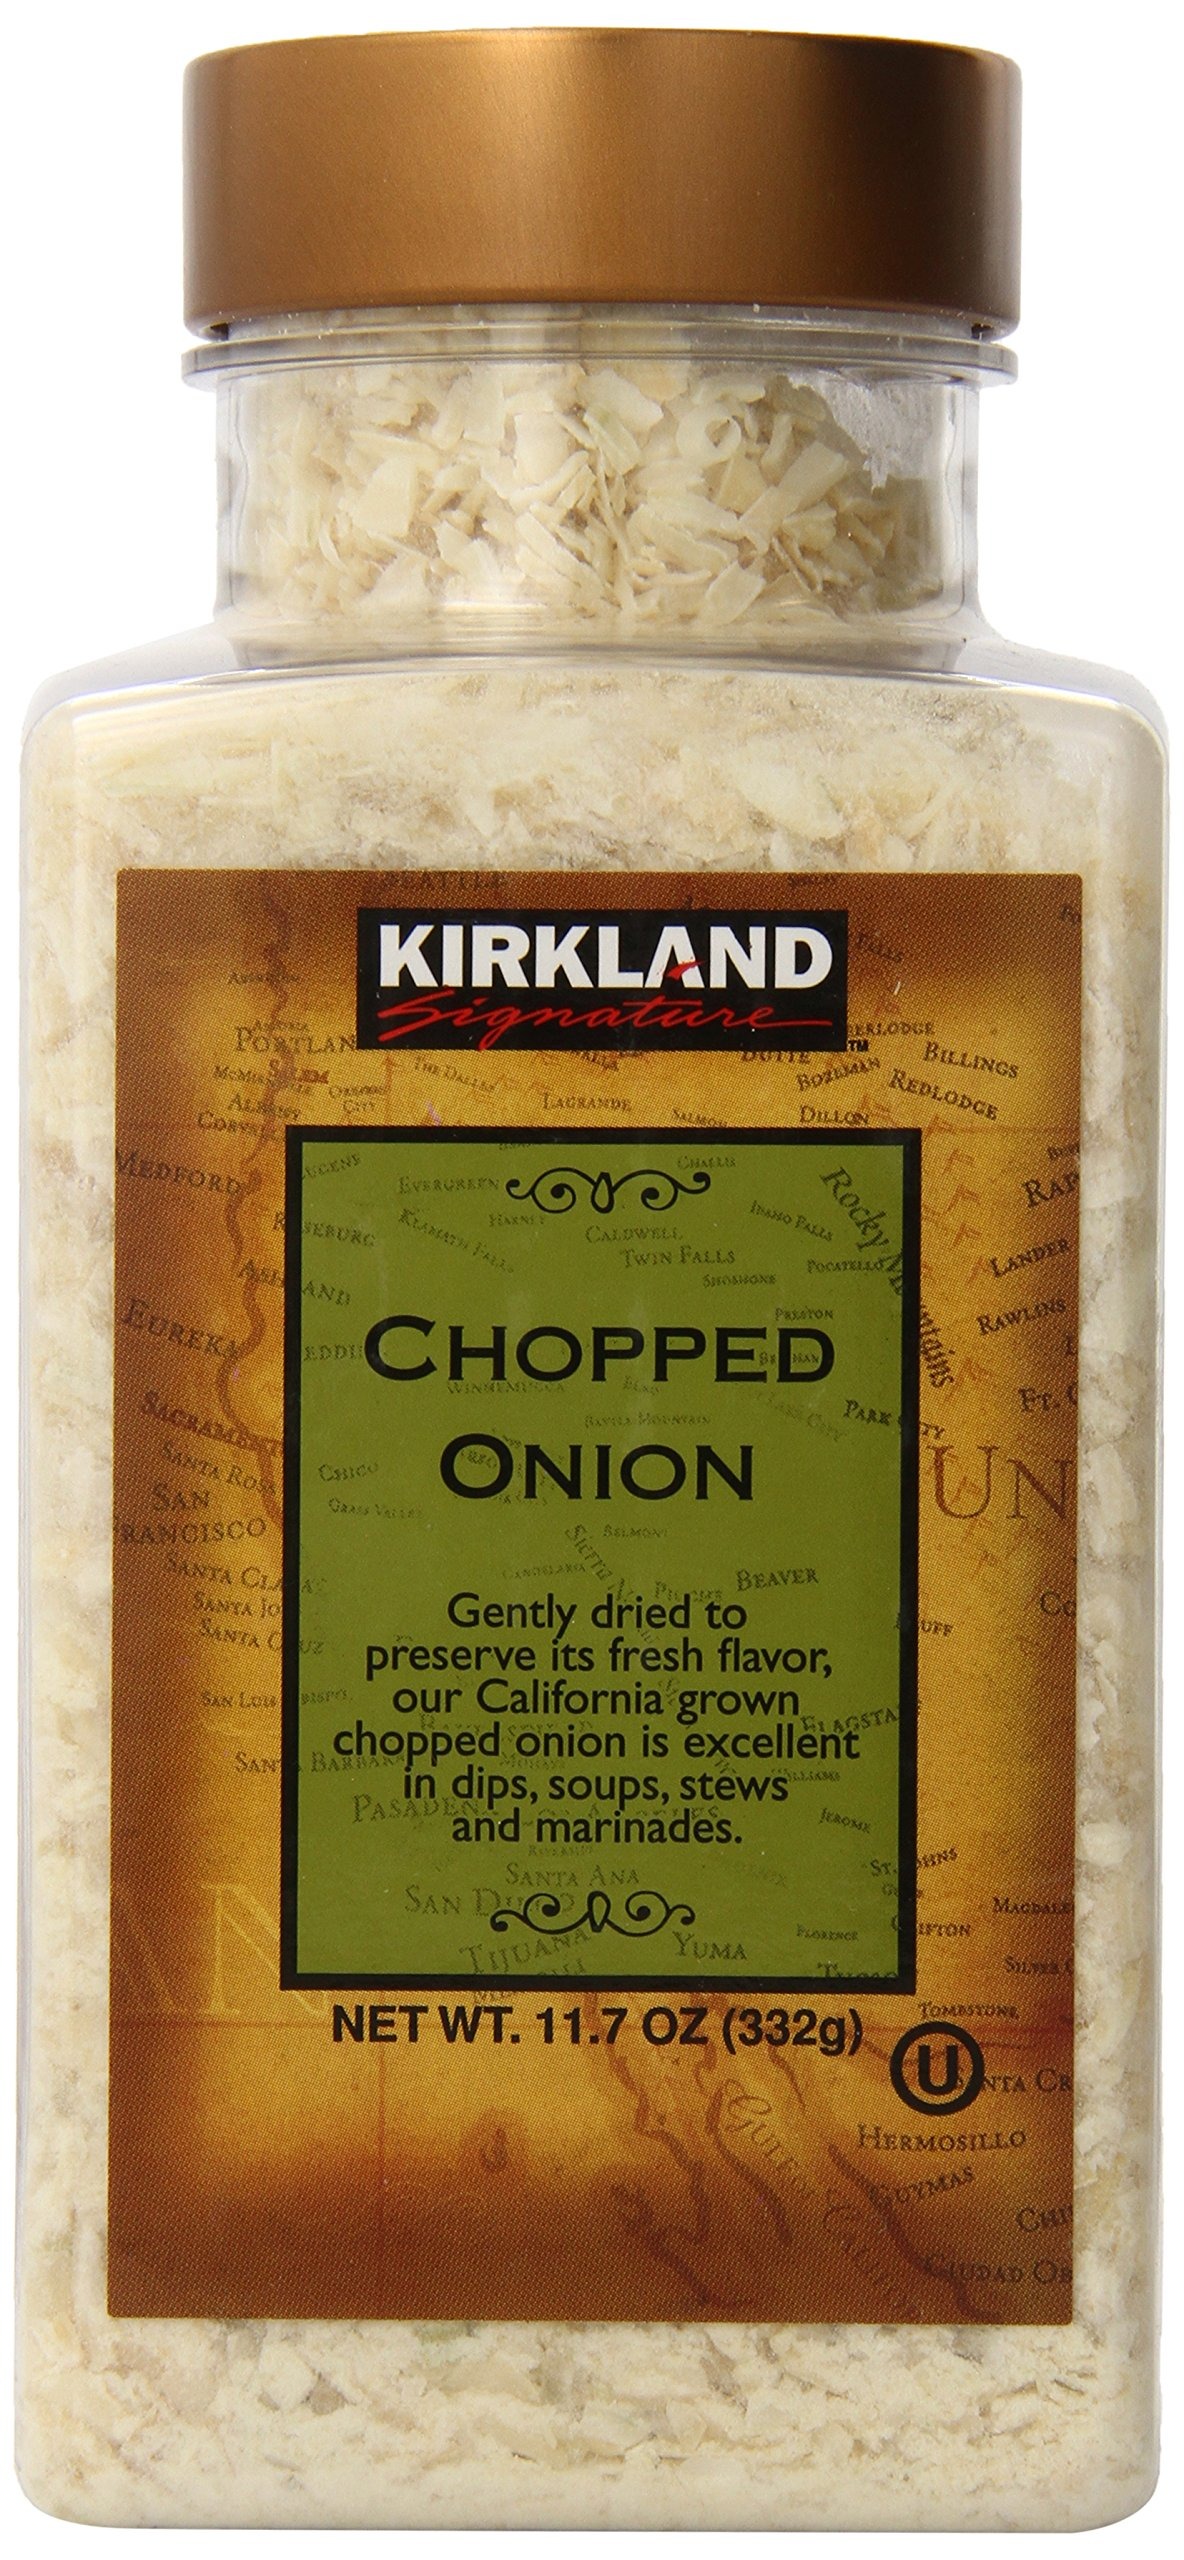
Item Name: Kirkland Signature Chopped Onion, 11.7oz
Bullet Point 1: Gently dried to preserve fresh flavor
Bullet Point 2: Excellent in dips, soups, stews and marinades
Bullet Point 3: 2 tbs chopped dried onion is equal to 1/2 cup chopped fresh onion
Value: 11.7
Unit: ounce

Price: 13.12